Judith and Her Maidservant (Artemisia Gentileschi, Detroit)

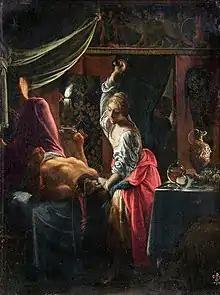
"Judith Slaying Holofernes" by Adam Elsheimer, c.1601–1603

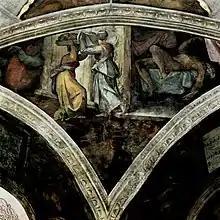
Pendentive – "Judith and Holofernes" by Michelangelo, 1509

Much like her father, Gentileschi's style in the formative years of her career followed that of Caravaggio, mirroring his methods of dark shadows and overall execution. The artist utilized dramatic forms of chiaroscuro, most notably across Judith's half-lit face, her hand shielding the glow of the candle. Jesse M. Locker expresses this particular painting's definitive qualities that quintessentially represent the dramatization within baroque art. Vivid tones of color, ranging from Judith's golden dress to the deep crimson curtain, contribute to an elemental component that is unique to Gentileschi's style, unlike Caravaggio. The shadow cast on Judith's face resembles a crescent moon which is a symbol of Artemis, a reoccurring connection the artist made between the female figures. Artemisia's Judith is always seen with a weapon at the ready.